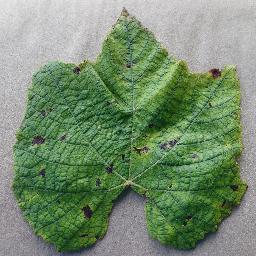
Label: Grape___Leaf_blight_(Isariopsis_Leaf_Spot)